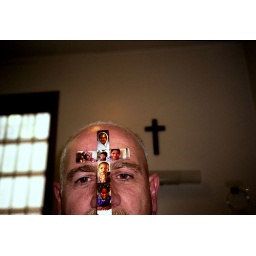
The animal plays with a cross in the church